Route 1 (Iceland)

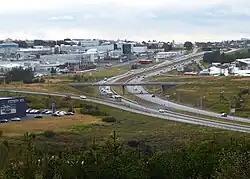
The intersection of Suðurlandsvegur (left) and Vesturlandvegur (lower right) in Reykjavík. The latter continues more than 2 km to the west (far side), before merging with route 49.

Since its completion, the ring road has seen constant growth in traffic, and has seen an even quicker growth during the recent rise in number of tourists arriving in Iceland. Average traffic recorded along the ring road rose from a consolidated count of 57,000 vehicles per day in 2005 to over 90,000 vehicles per day in 2019.